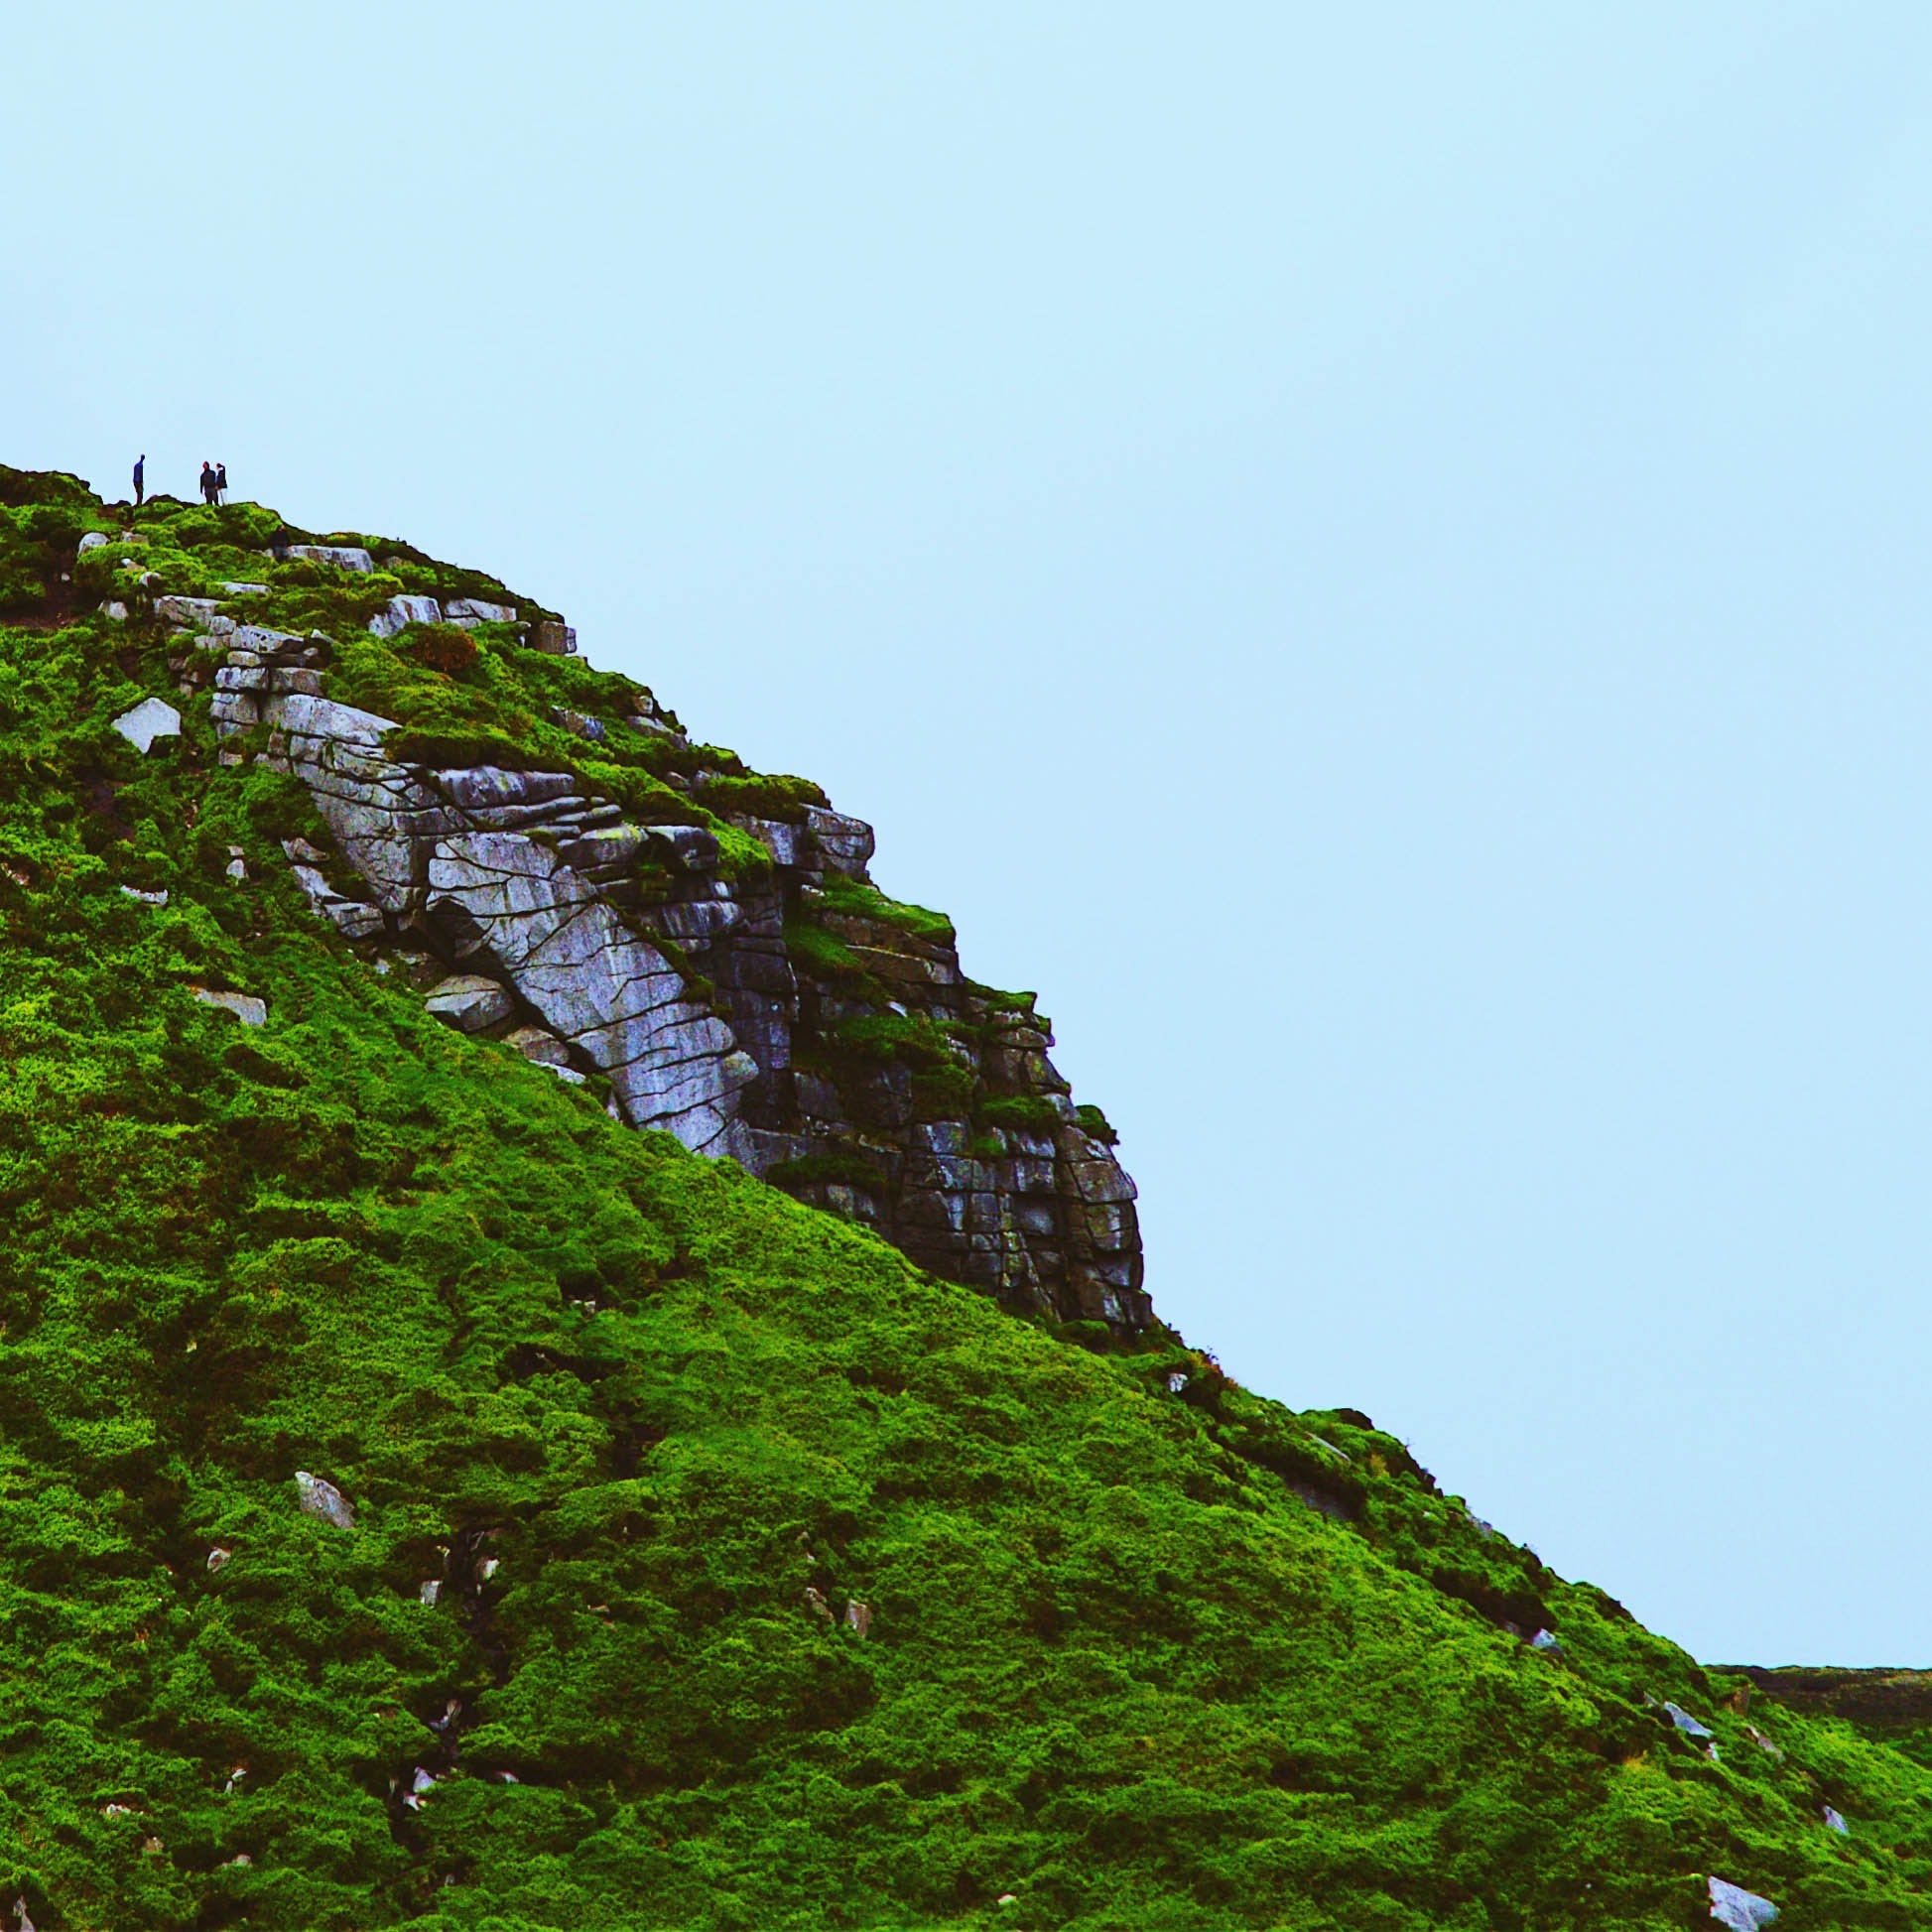
green, vegetation, hill station, highland, grass, hill, rock, wall, terrain, mountain, cliff, tree, plant, outcrop, ridge, fell, moss, landscape, klippe, formation, non vascular land plant, slope, grassland